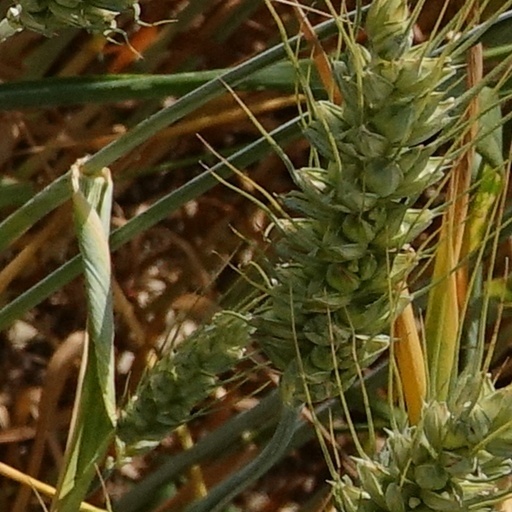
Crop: wheat